Arawashi Tsuyoshi

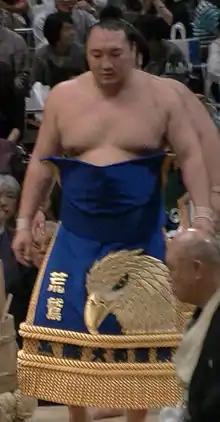
Tsuyoshi in 2014

is a former professional sumo wrestler from Ulan Bator, Mongolia. He made his professional debut in November 2002. He is the 21st Mongolian to reach the top "makuuchi" division, which he achieved in May 2014. His 68-tournament rise through the ranks is the second-slowest progress for a foreign wrestler after Sentōryū. He won three "kinboshi" or gold stars for defeating "yokozuna." He was a member of three stables, Araiso, Hanakago and Minezaki. His highest rank was "maegashira" 2.